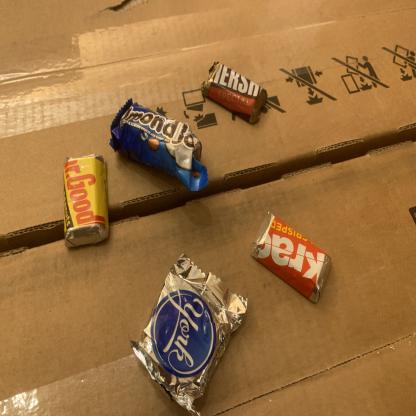
Label: plastics